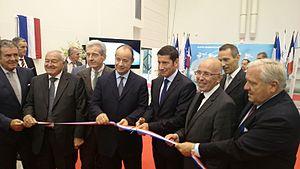
Inauguration du bâtiment Séléné, avec de gauche à droite
David Lisnard, né le 2 février 1969 à Limoges, est un homme politique français, maire de Cannes depuis le 5 avril 2014. Il est également président de la communauté d'agglomération Cannes Pays de Lérins depuis juillet 2017, vice-président du conseil départemental des Alpes-Maritimes depuis mars 2015, président du comité régional de tourisme Côte d'Azur France et porte-parole de l’association des maires de France.
Centre spatial de Cannes - Mandelieu est le « nom d'usage » donné par l'association Cannes Aéro Spatial Patrimoine, lors de son étude historique de l'établissement industriel chargé de la réalisation de satellites artificiels, situé en bord de mer à cheval sur les communes de Cannes et Mandelieu.